Mecole Hardman

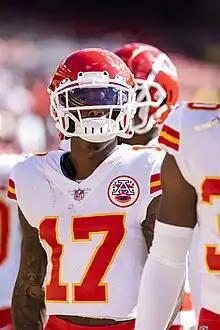
Hardman with the Chiefs in 2021

In the 2021 season, Hardman played in all 17 games and recorded 59 receptions for 693 yards and two touchdowns while handling a majority of the punt return duties. In the postseason, Hardman scored a rushing touchdown in the Divisional Round and a receiving touchdown in the AFC Championship.